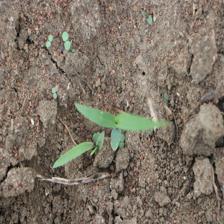
Label: Sorghum